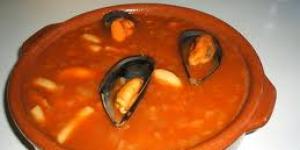
cazuela de mejillones